Pénélope McQuade

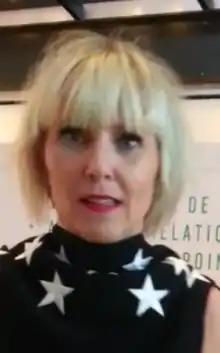
McQuade in 2016.

The daughter of France Rivard and journalist Winston McQuade, she was born in Quebec City, Quebec. While she was young, she spent two years in Toronto before her family moved to Montreal. McQuade studied arts and communications at the Cégep Jean-de-Brébeuf and then journalism at the Université du Québec à Montréal. After completing her education, she worked for various Quebec broadcasters.